Bosa Cathedral

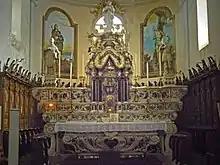
High altar

Externally the building is characterized by two cupolas covered in tiles of coloured majolica, and by the squat bell tower in red sandstone, uncompleted, carved with the date 1683. The same stone also characterizes other parts of the building, including the Rococo decorations of the façade with its distinctive "lesene" (applied stone strips or false pilasters) and cornices.